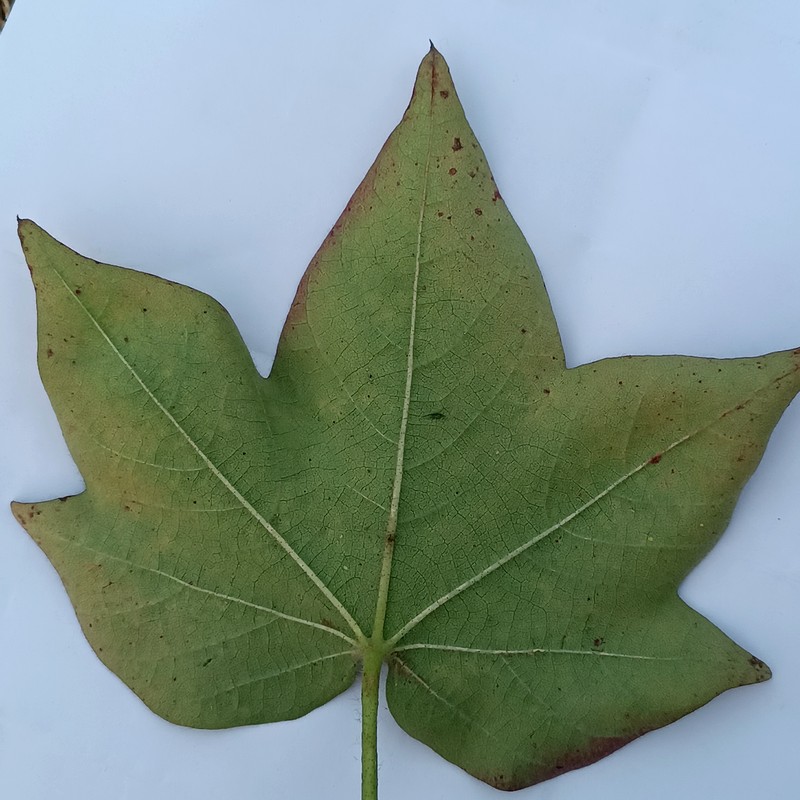
Label: Leaf Redding